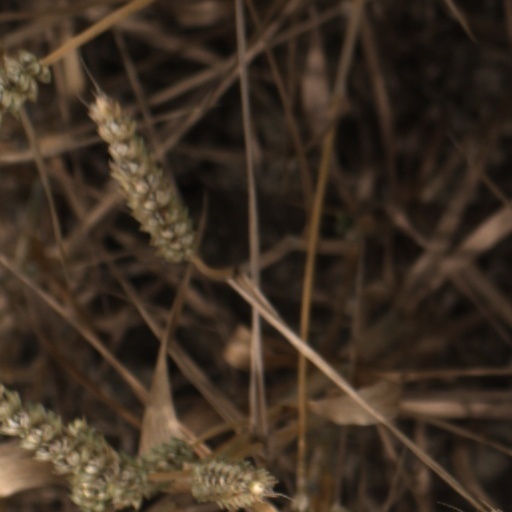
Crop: wheat